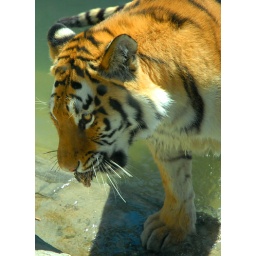
That tiger chased that stick around in the water for a good 6 minutes.